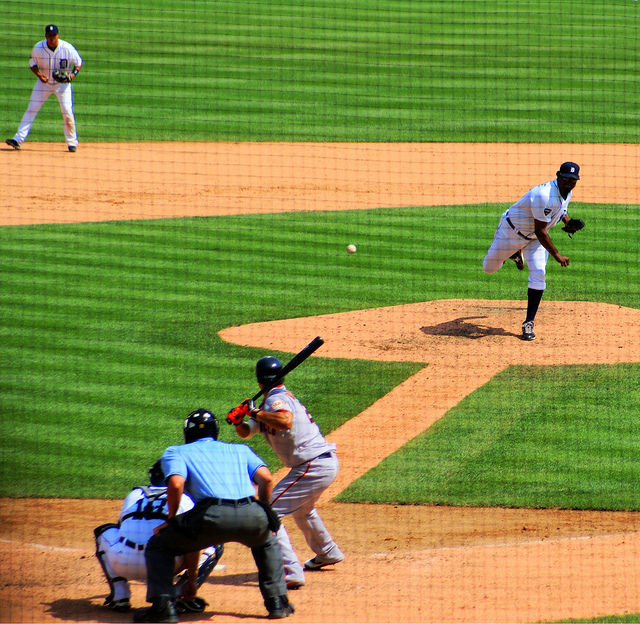
một cầu thủ đánh bóng đang giơ gậy lên cao và quan sát quả bóng